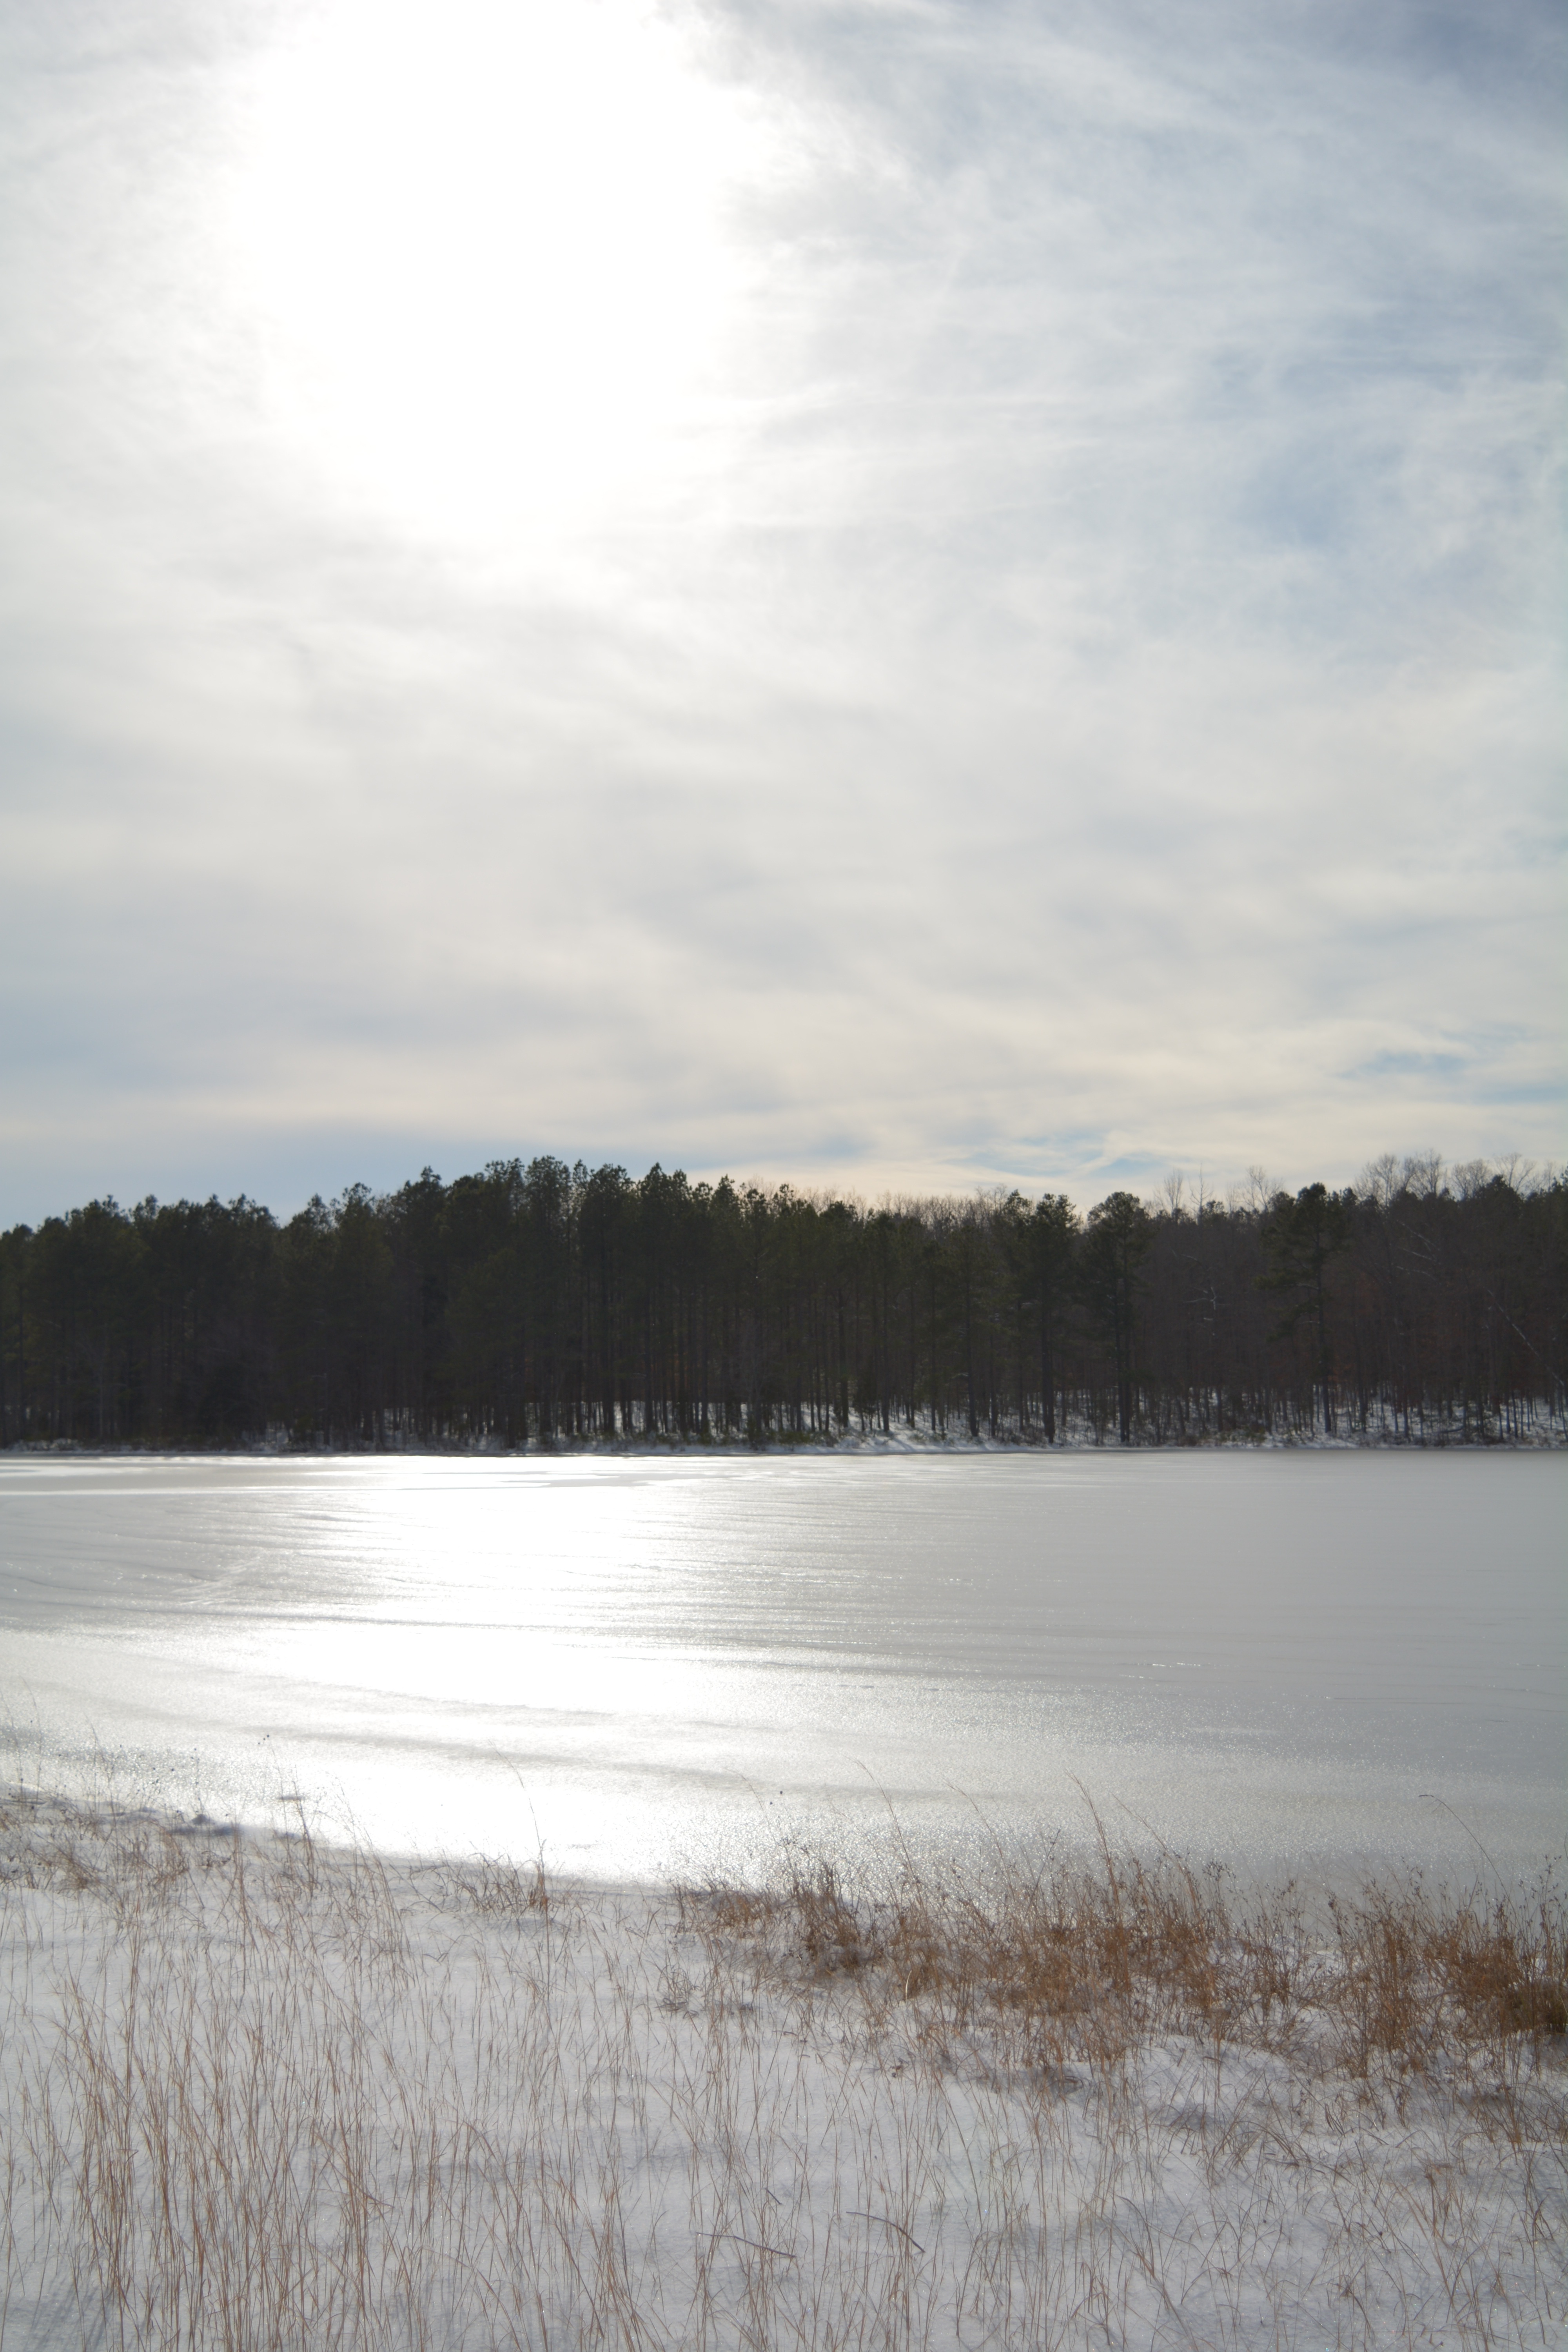
landscape, tree, water, forest, outdoor, marsh, snow, winter, cloud, sky, mist, morning, lake, river, pond, ice, reflection, weather, frozen, reservoir, season, body of water, icy, wetland, loch, wintertime, atmospheric phenomenon